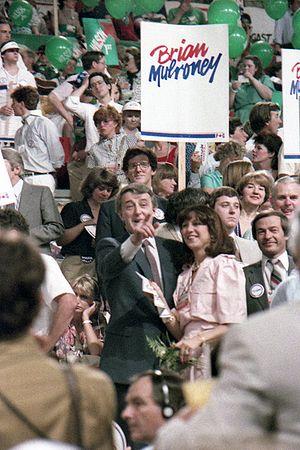
Cet article traite des événements qui se sont produits durant l'année 1983 au Québec.